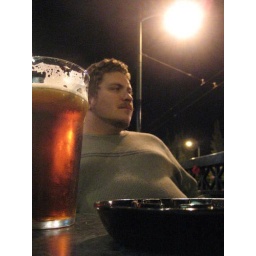
Me reading a sign at a bar in Vancouver